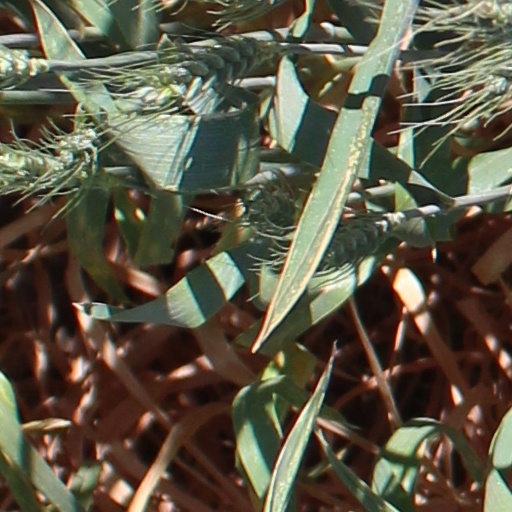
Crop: wheat